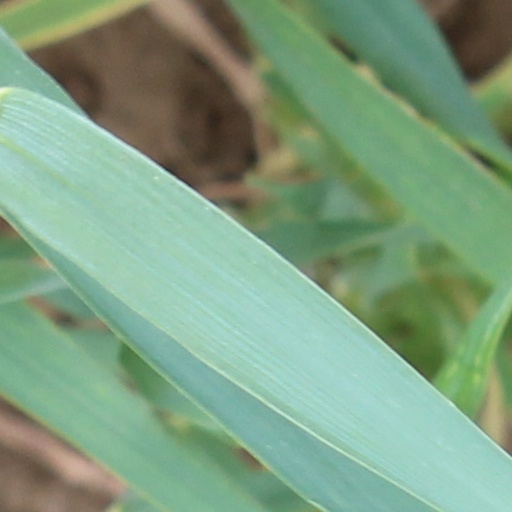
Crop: wheat